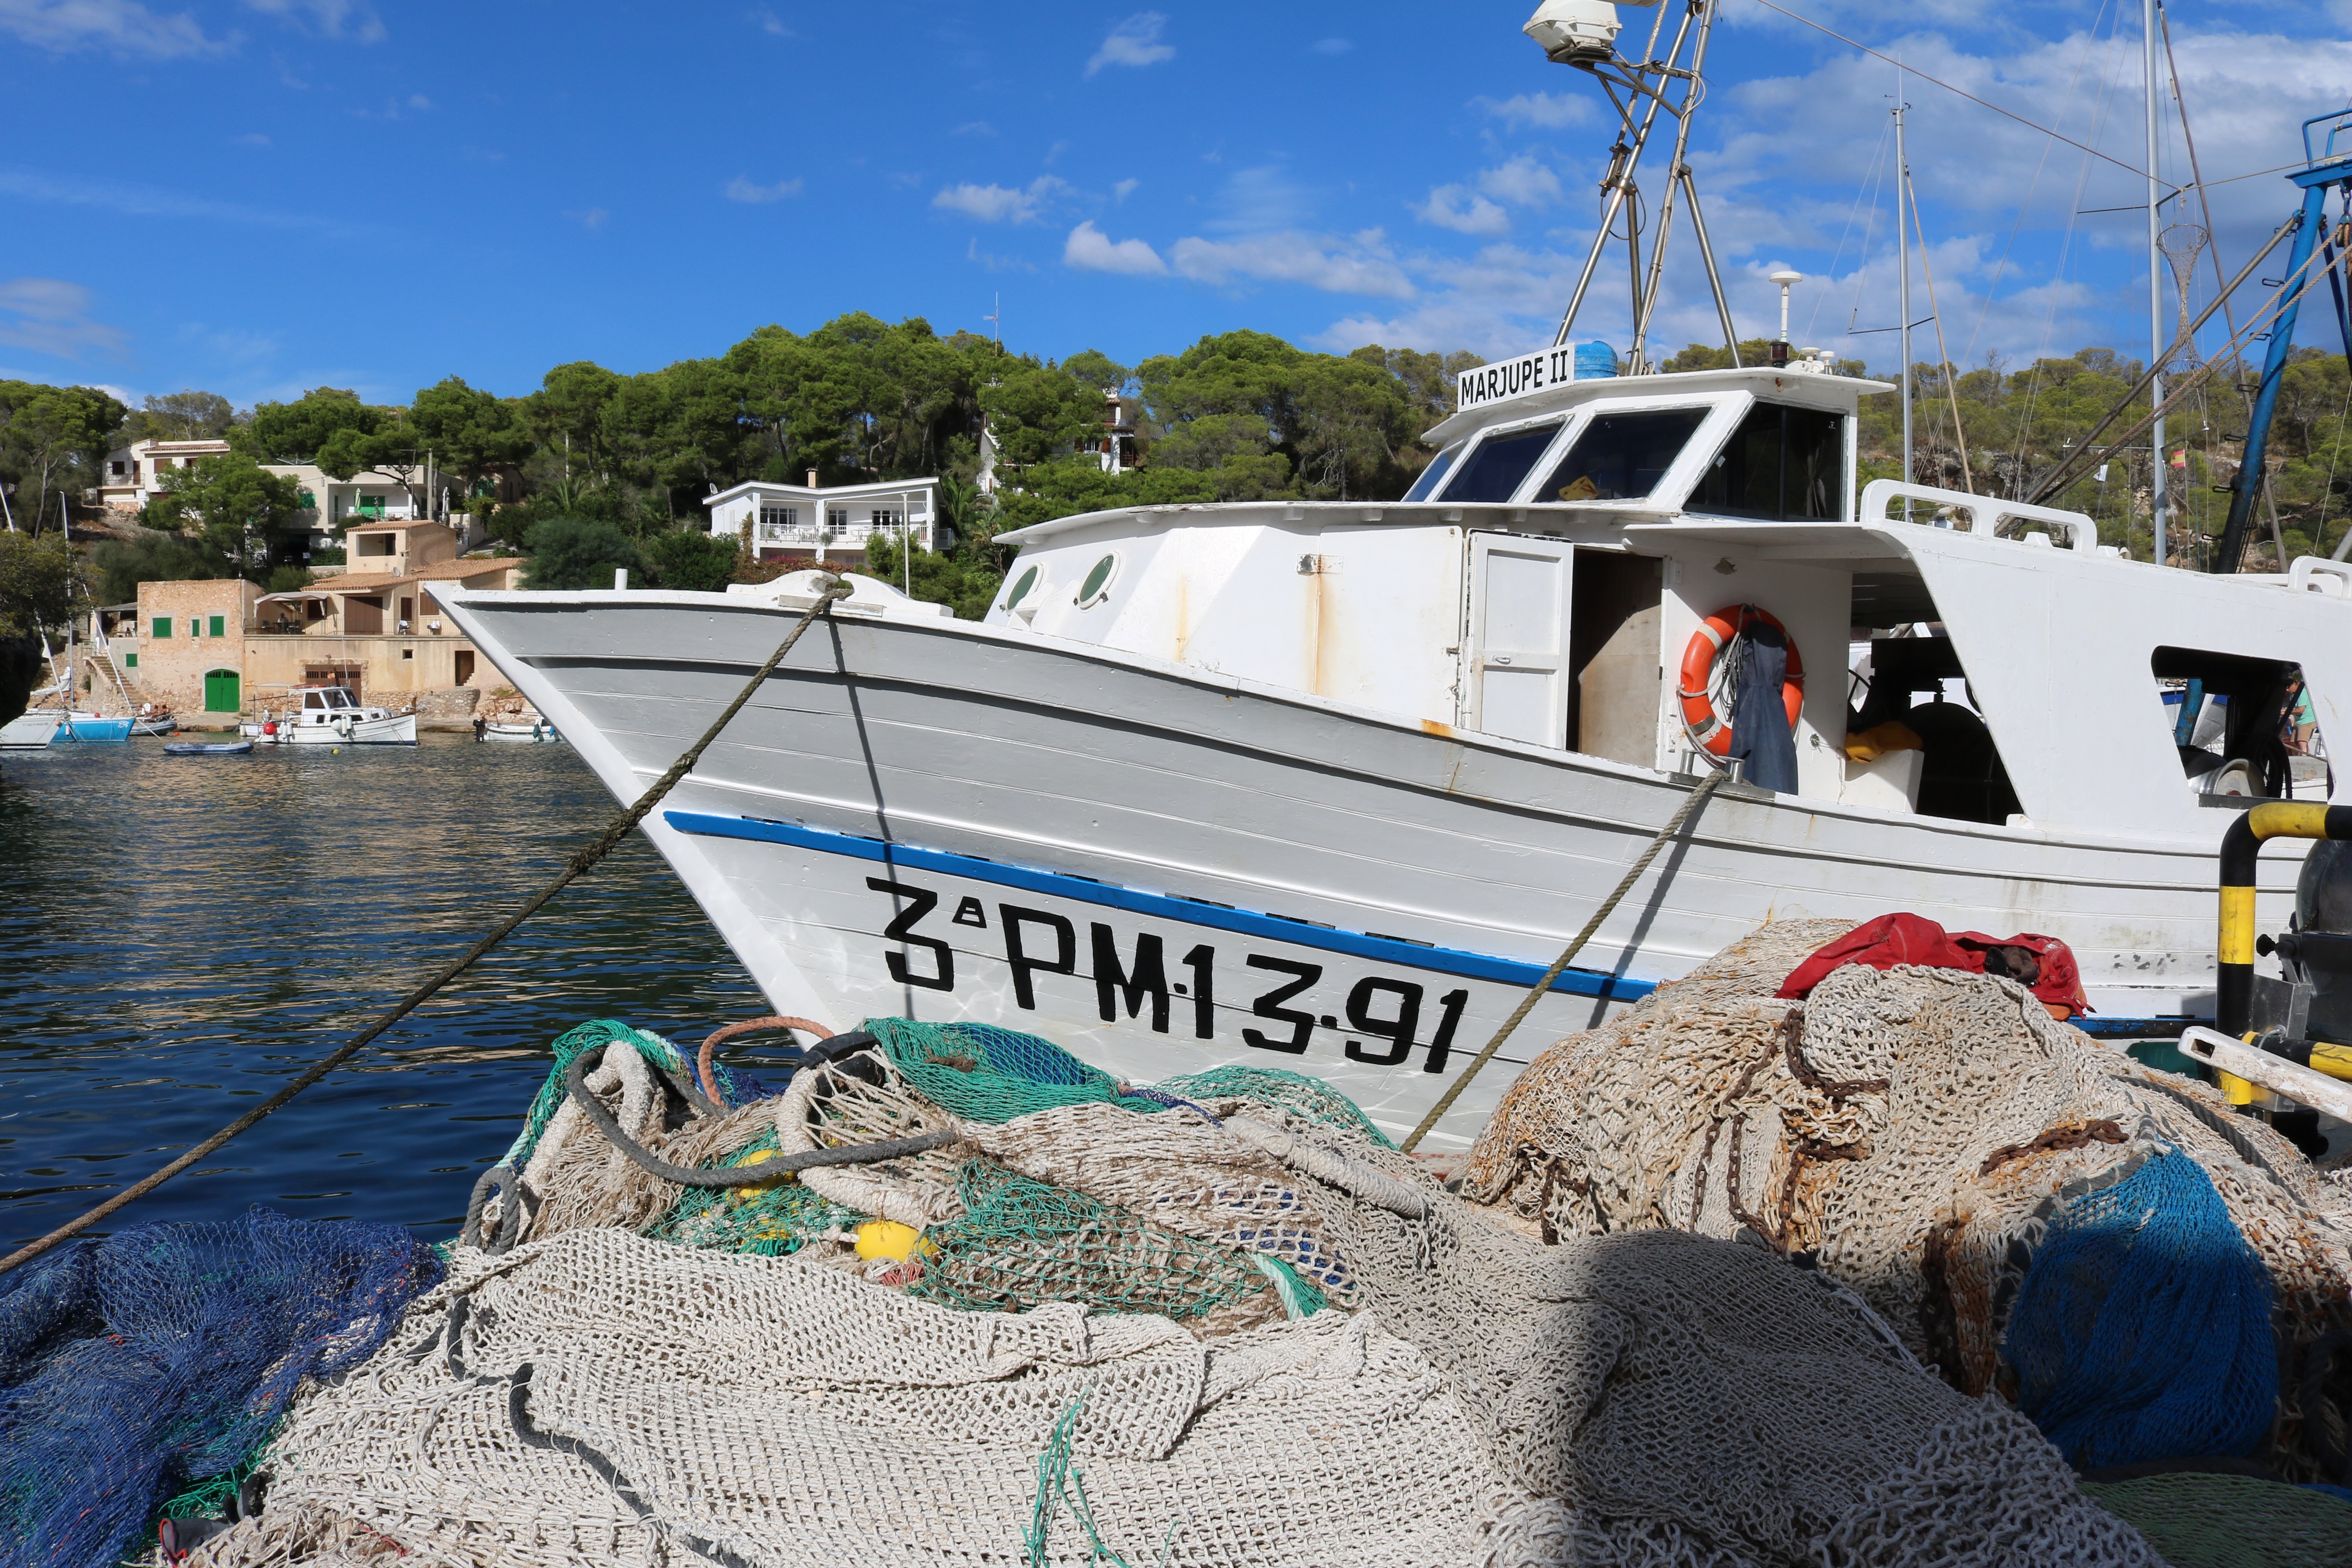
sea, coast, water, boat, ship, mediterranean, vehicle, fishing, holiday, bay, port, waterway, fishing boat, mallorca, watercraft, booked, fishing vessel, fishing net, balearic islands, cala figuera, cala figuera of del fumat, fishing nets